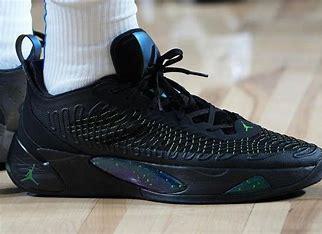
Brand: Jordan
Model: Luka 1